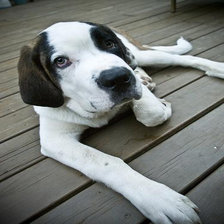
Species: dog
Breed: saint bernard